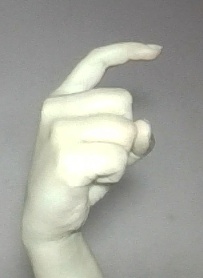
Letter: ra